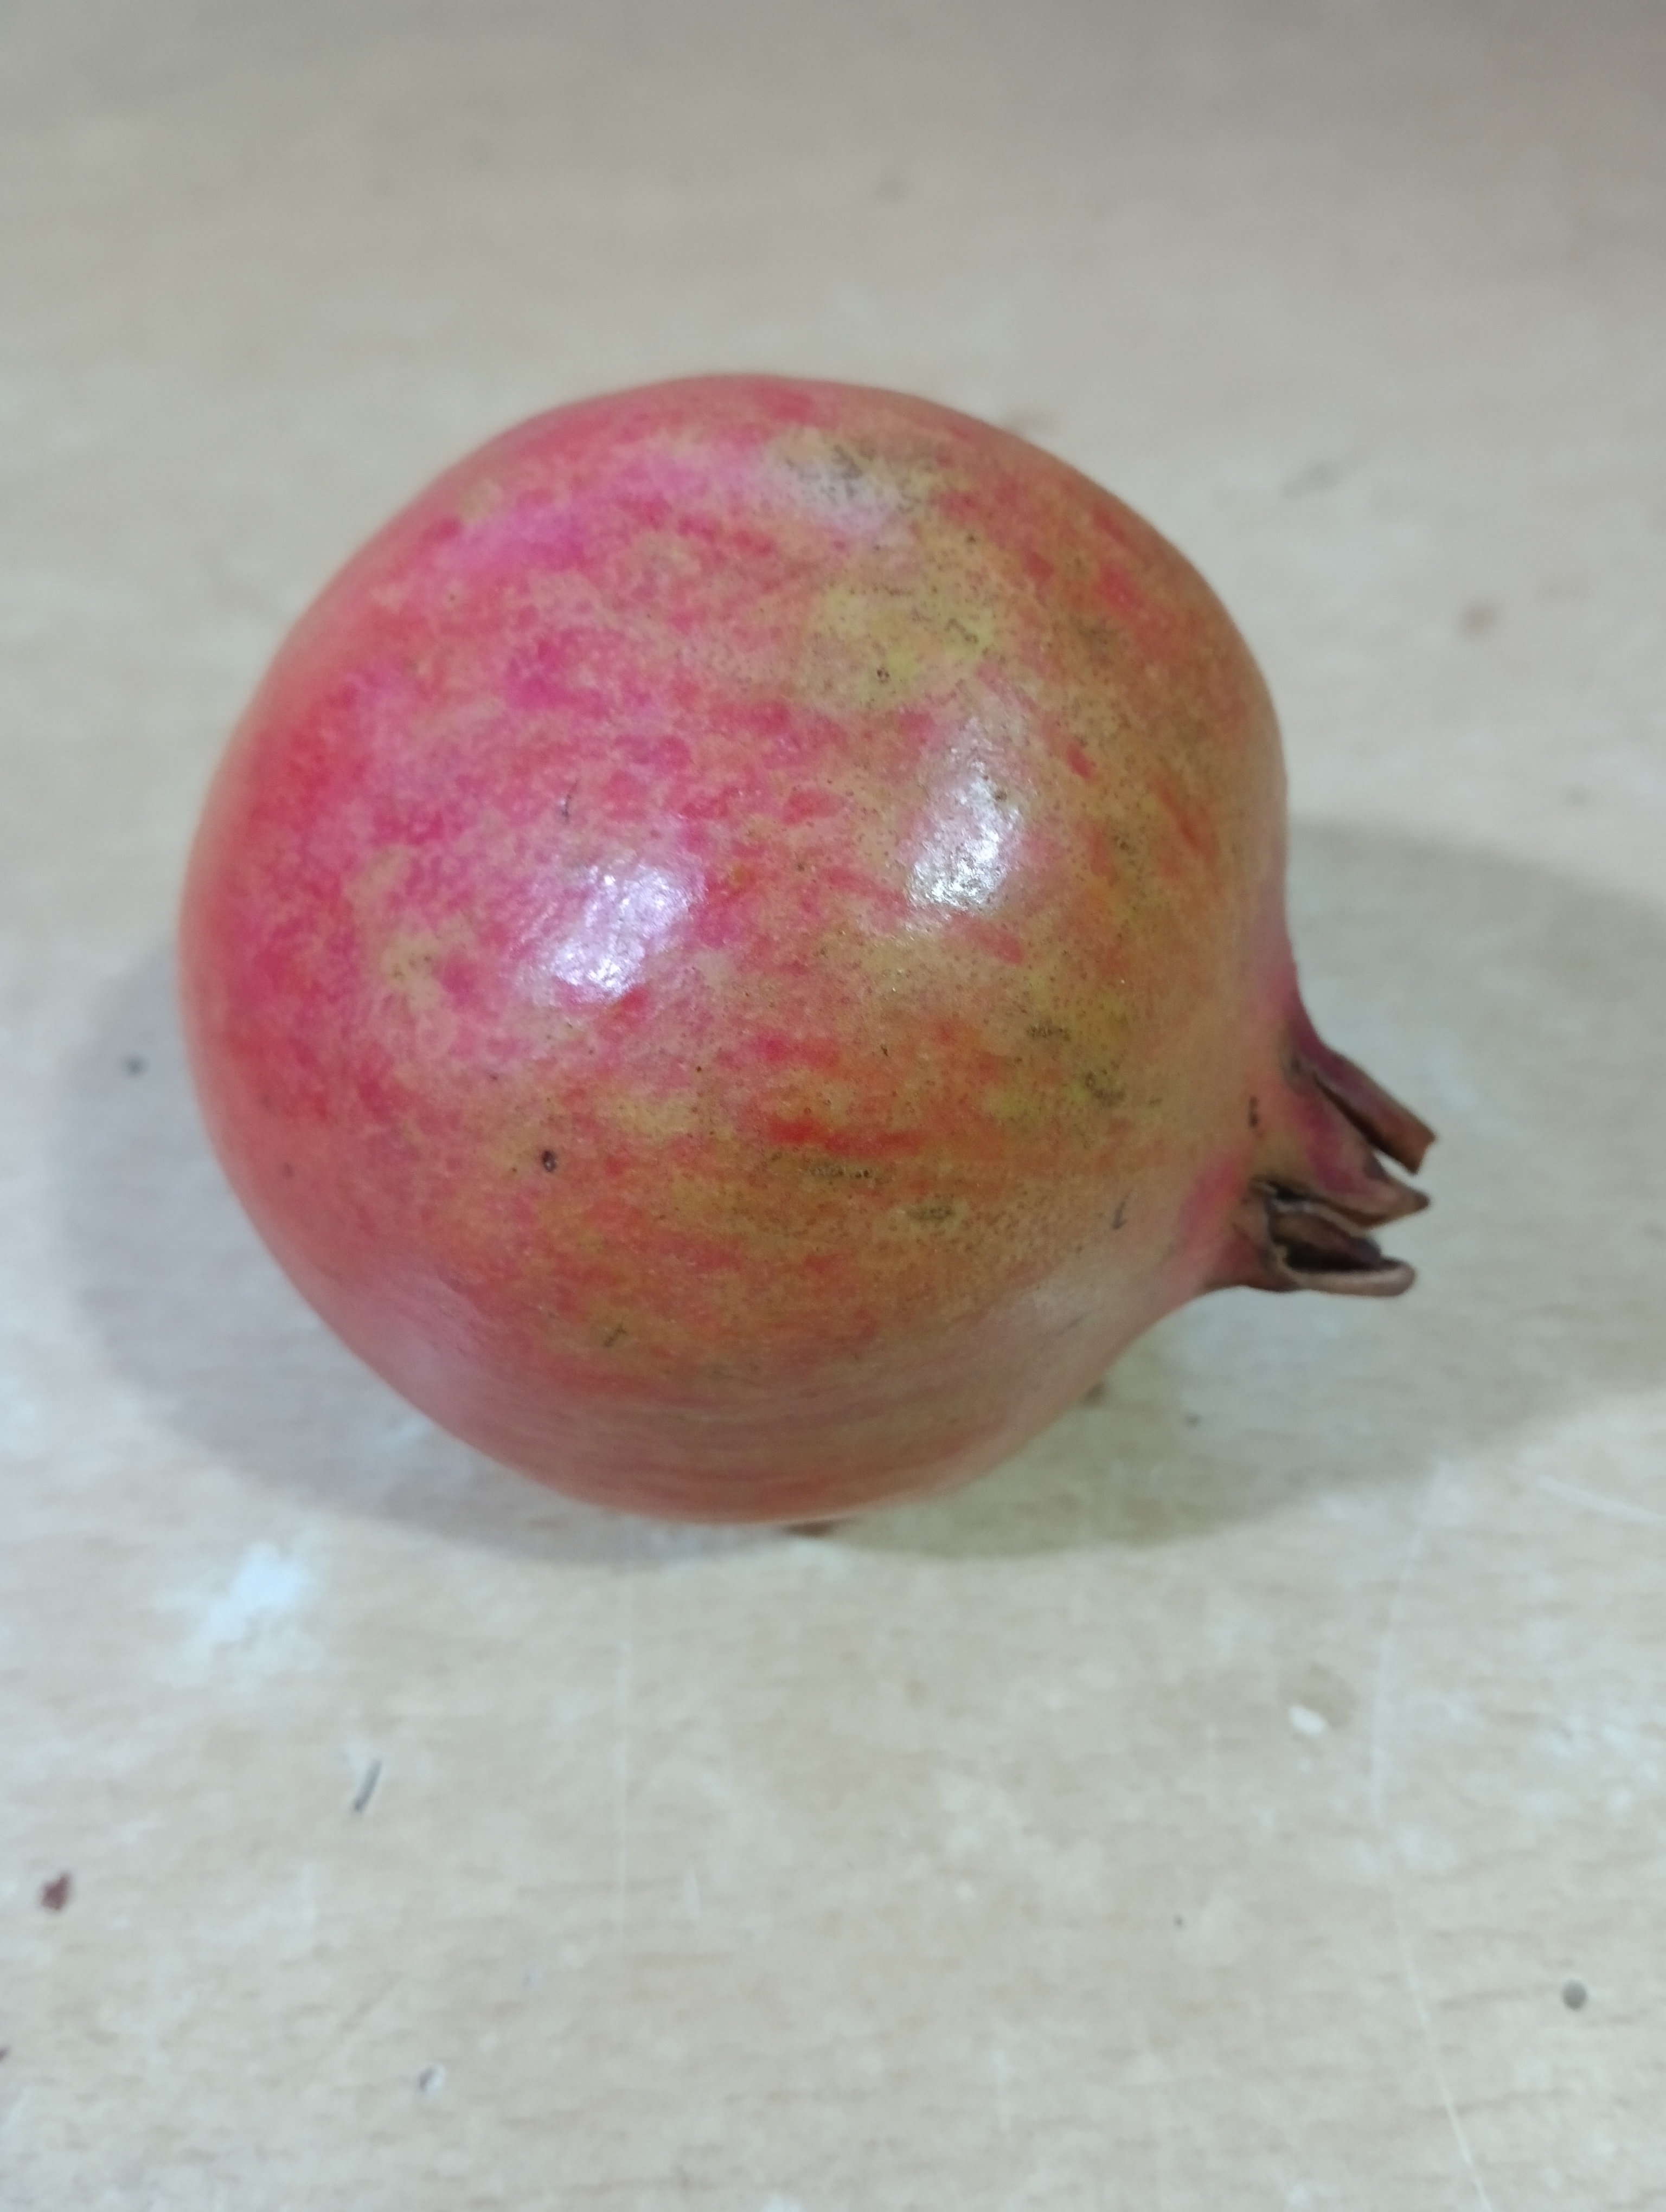
Label: No Defect